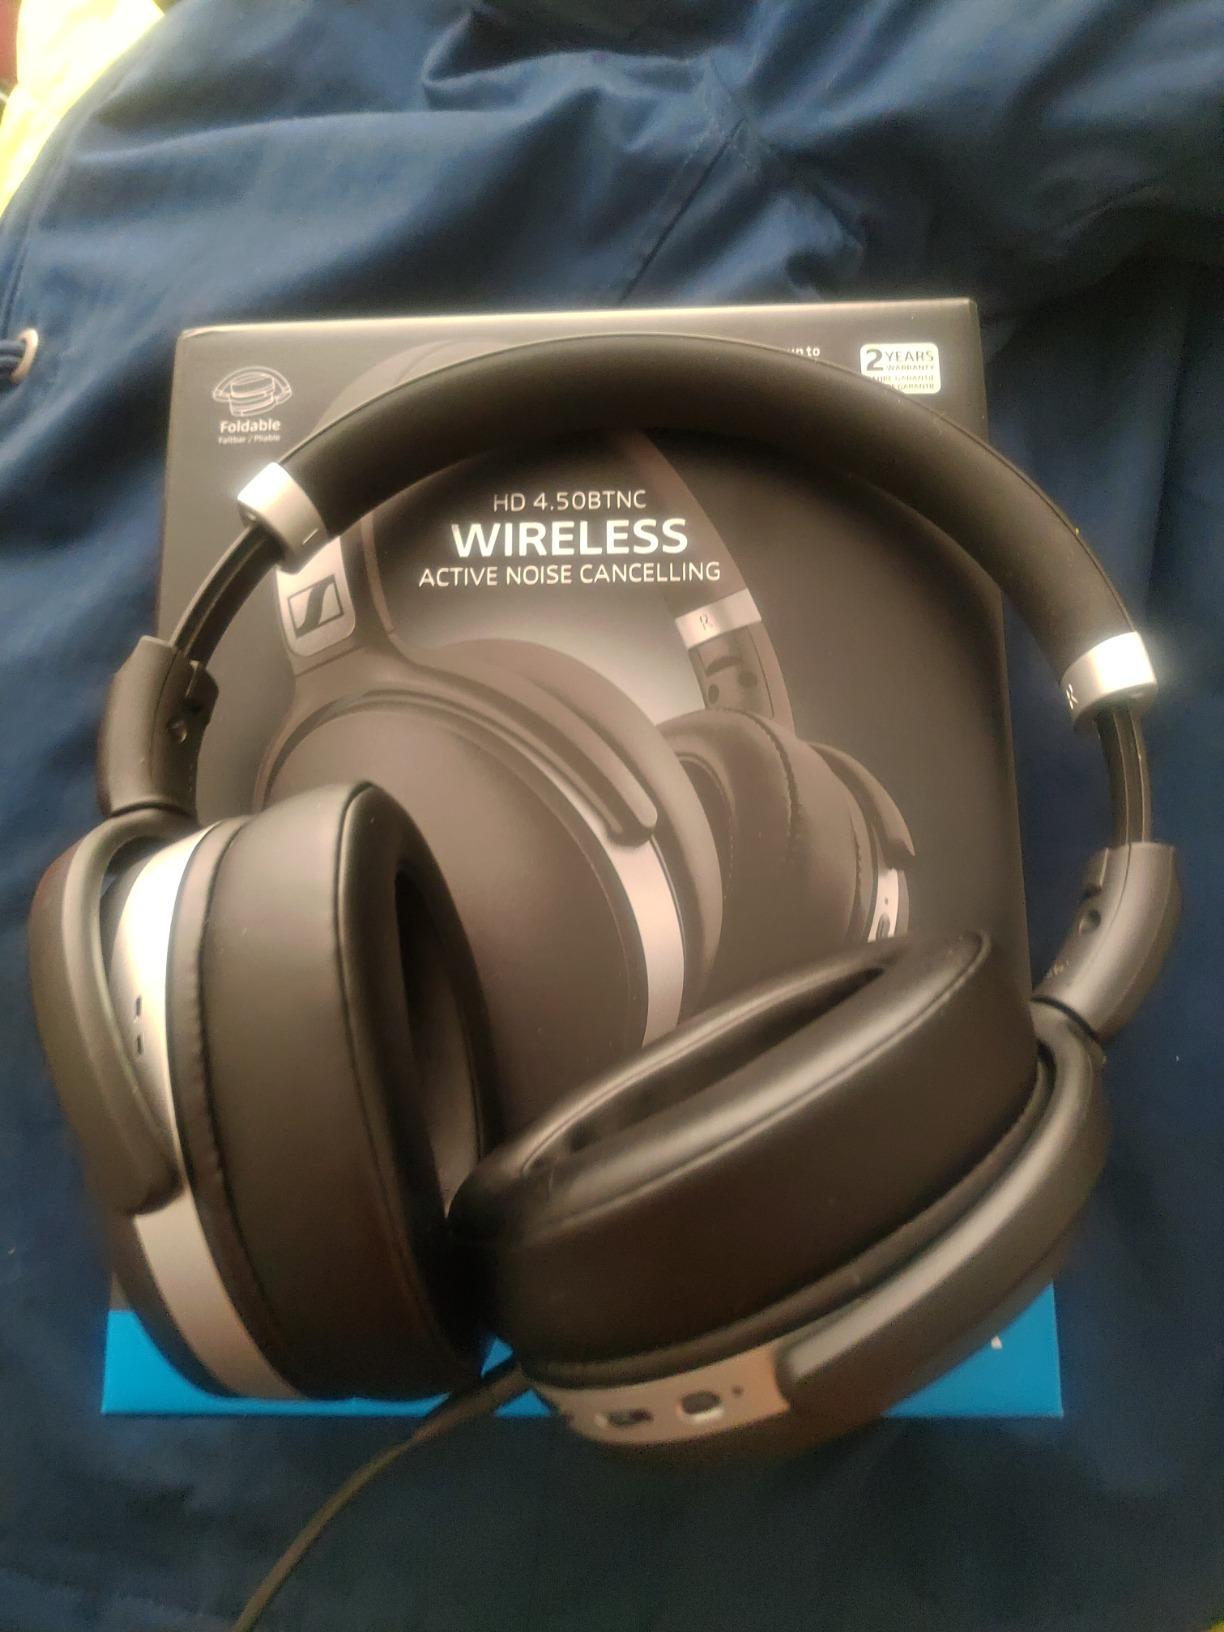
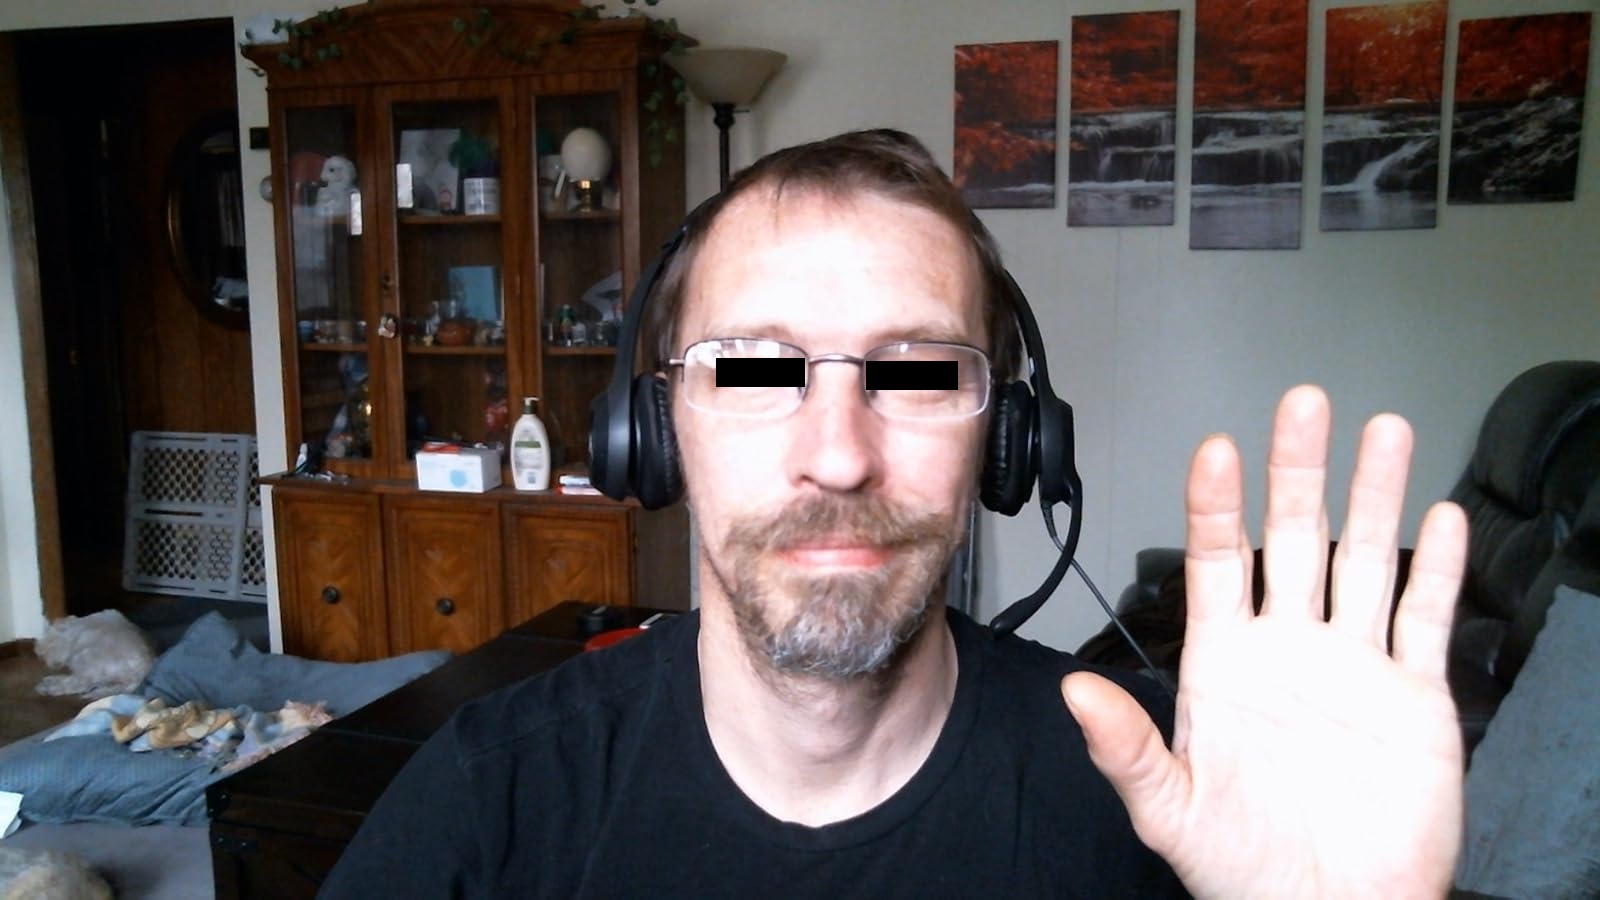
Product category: headphones
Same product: no